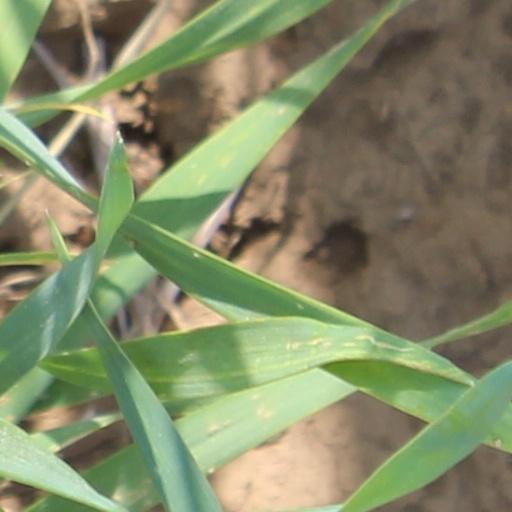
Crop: wheat